Po-i-Kalyan

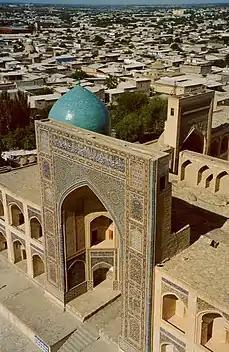
Iwan of the Mir-i Arab madrasa

In terms of design, the Mir-i-Arab has a rectangular courtyard with four inwards facing iwans, each one situated uniquely at the center-point of one of the rectangular edges. The exterior of the Mir-i-Arab spans 73 x 55 meters while the internal courtyard has dimensions of 37 x 33 meters. The interior of the structure also holds its own mosque and mausoleum in addition to the lecture halls that the four iwans function as. One particularly notable element of the madrasah structure is its ornate two-story facade covered by glazed mosaic tiles inspired again by late Timurid artwork. This facade directly faces the Kalan Mosque and is further flanked on either side by blue domes, adding to the aggrandizing effect of the Poi Kalan ensemble.